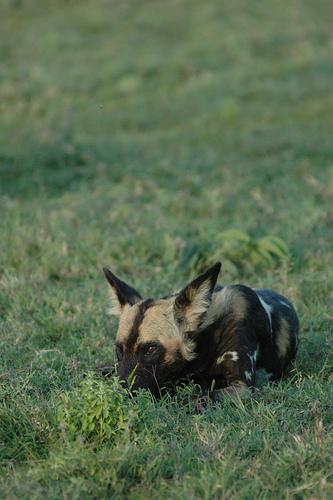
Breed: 211-n000025-African_hunting_dog